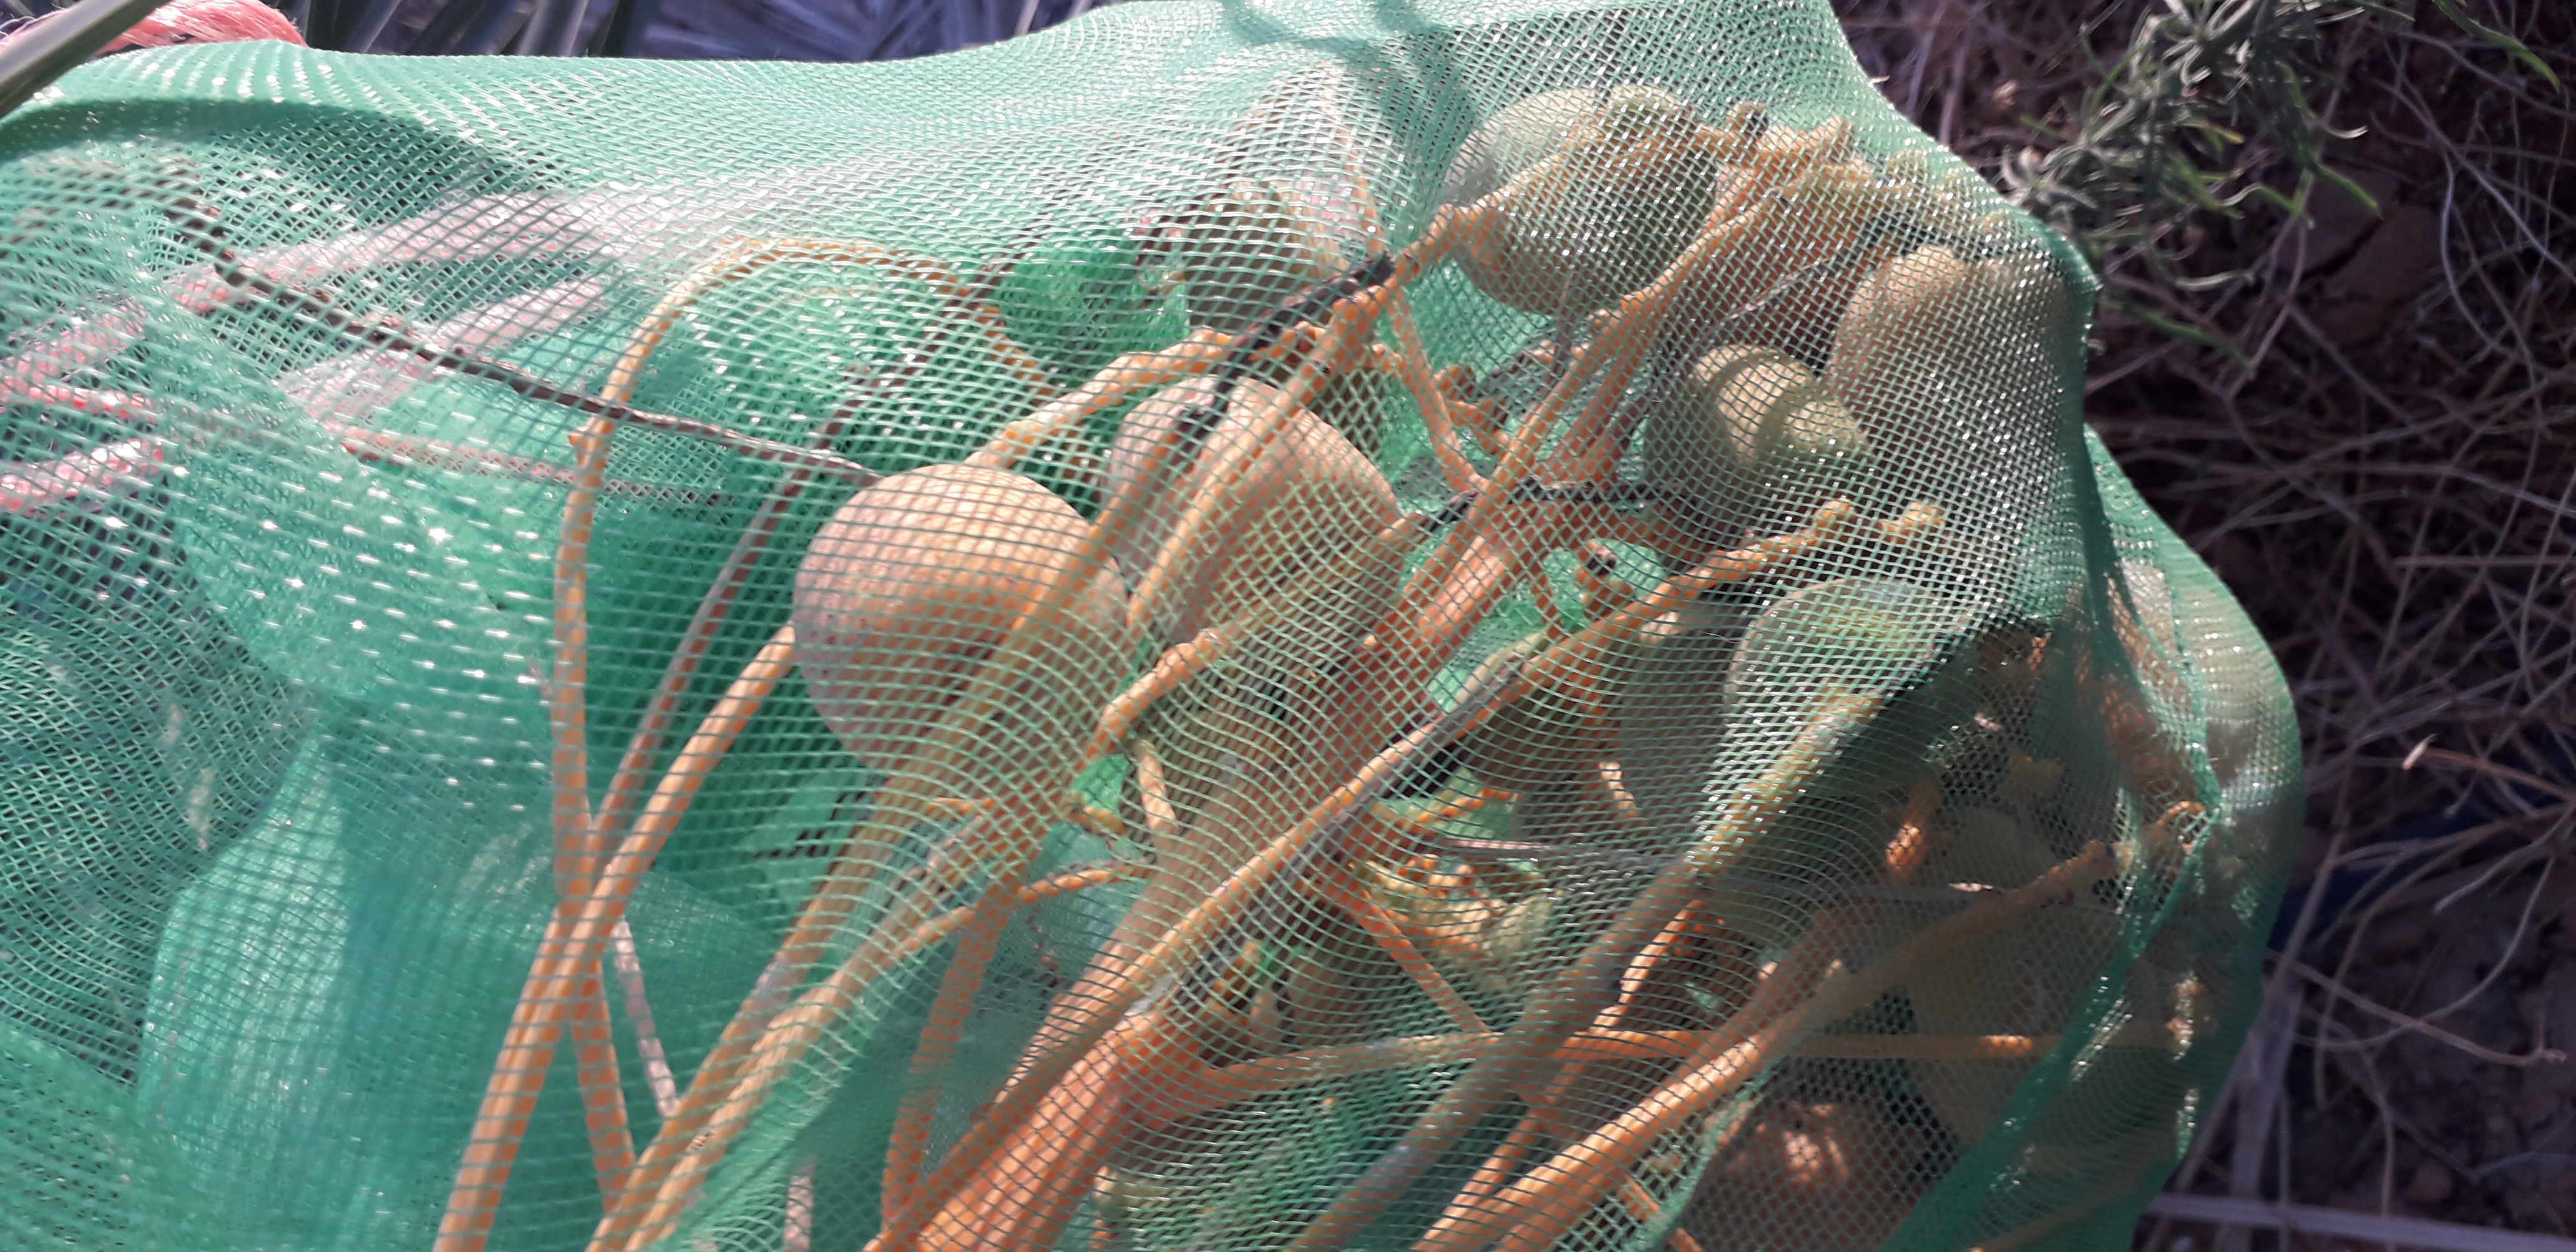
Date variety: Boumajhoul